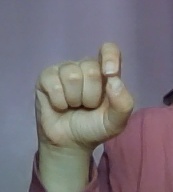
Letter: fa